Alfons Gorbach

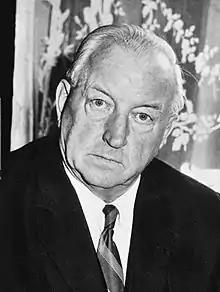
Gorbach in 1965

Alfons Gorbach (2 September 1898 – 31 July 1972) was an Austrian politician of the conservative People's Party (ÖVP). He served as Chancellor of Austria from 1961 to 1964.